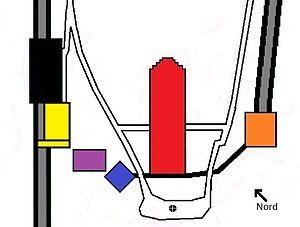
Plan de l'annexe sud-ouest du fort de Planoise, à Besançon (Doubs, France).
Le fort de Planoise, appelé brièvement le fort Moncey, est un ensemble de fortifications militaires bisontines de type Séré de Rivières dont l'ouvrage le plus important est le fort principal situé au centre d'un véritable môle, regroupant plusieurs abris, des chemins de traverses ainsi que quatre grandes batteries annexes utilisées pour le stockage de poudre, le casernement et l'usage de mortiers. L'ensemble fortifié fut bâti à Besançon, en France, entre 1877 et 1892 dans le but de protéger le pont d'Avanne-Aveney interdisant les routes de Dijon et de Lyon, plusieurs voies ferrées capitales ainsi que pour soutenir de nombreuses batteries de la ville.